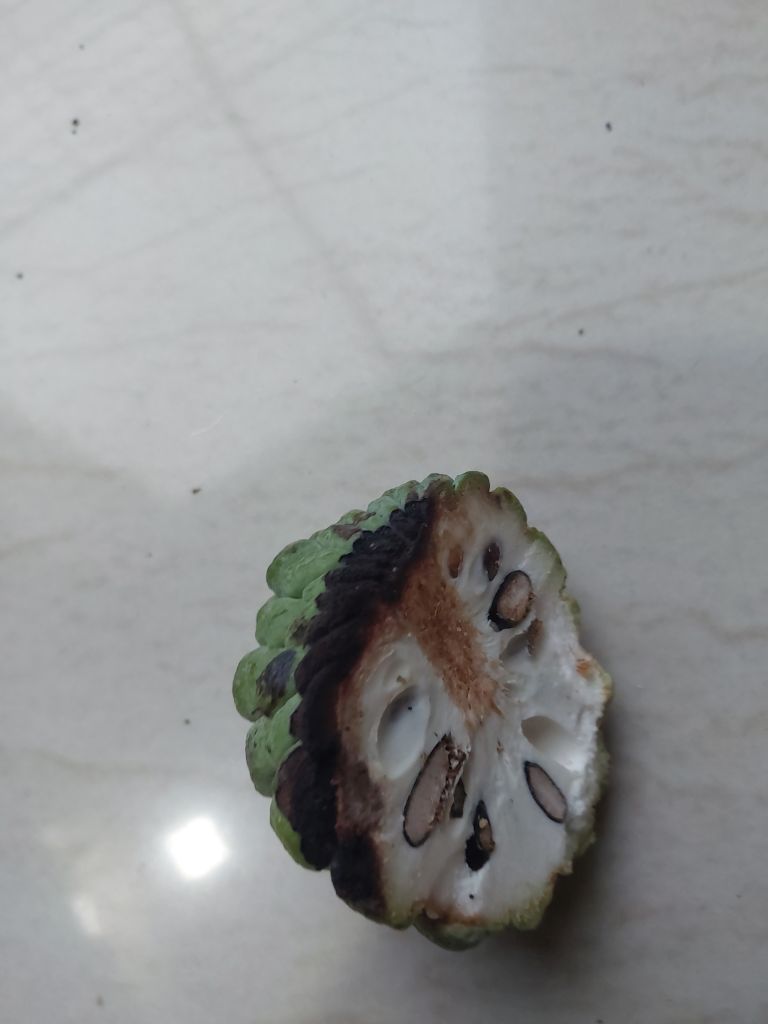
Disease label: Diplodia Rot